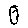
Label: 0